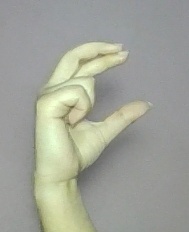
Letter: thal